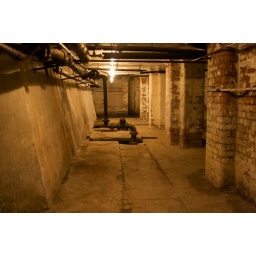
A corridor under Victoria Baths. The wall on the left is the side of a swimming pool.